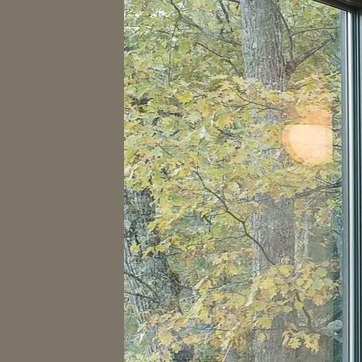
Material: glass